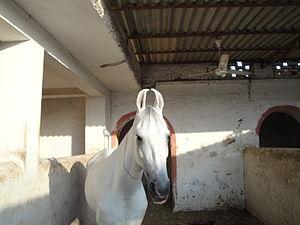
Le Marwari, ou Malani, est une race de chevaux originaire de la région de Mârvar, en Inde. Il descend vraisemblablement de poneys autochtones indiens, croisés avec le cheval arabe, et peut-être des chevaux mongols. Les Rathores, chefs traditionnels de la région de Mârvar dans l'Ouest de l'Inde, sont les premiers à élever le Marwari. À partir du XIIᵉ siècle, ils suivent des critères de reproduction stricts qui favorisent la pureté et la rusticité. Employé dans l'Histoire comme cheval de cavalerie par les habitants de la région de Mârvar, le Marwari est remarqué pour sa fidélité et sa bravoure au combat. La race s'est affaiblie dans les années 1930, lorsque de mauvaises pratiques de gestion ont entraîné une réduction du cheptel des reproducteurs. Elle retrouve désormais la popularité. En 1995, une première association d'élevage est formée pour le Marwari en Inde.